List of birds of Gibraltar

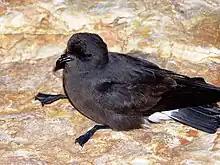
European storm petrel, present offshore during the summer.

Order: ProcellariiformesFamily: Hydrobatidae